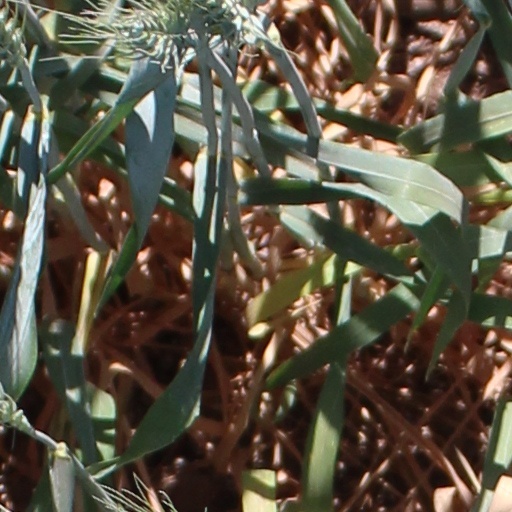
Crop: wheat